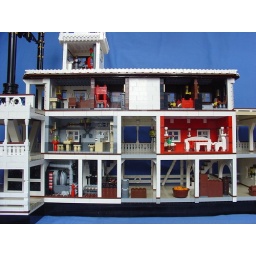
Mark Twain sternwheel river boat as used in Disneyland. 130 studs long.Minifig scale.